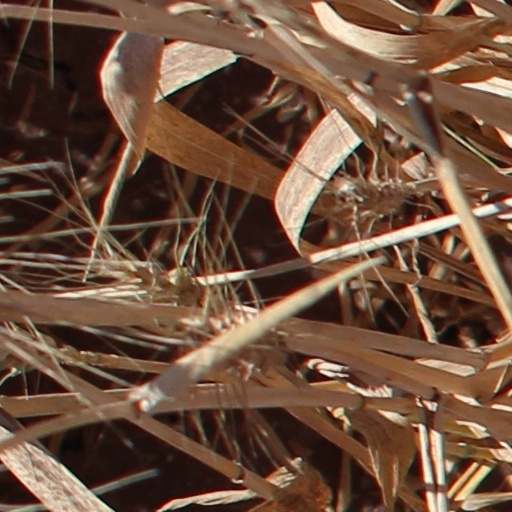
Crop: wheat